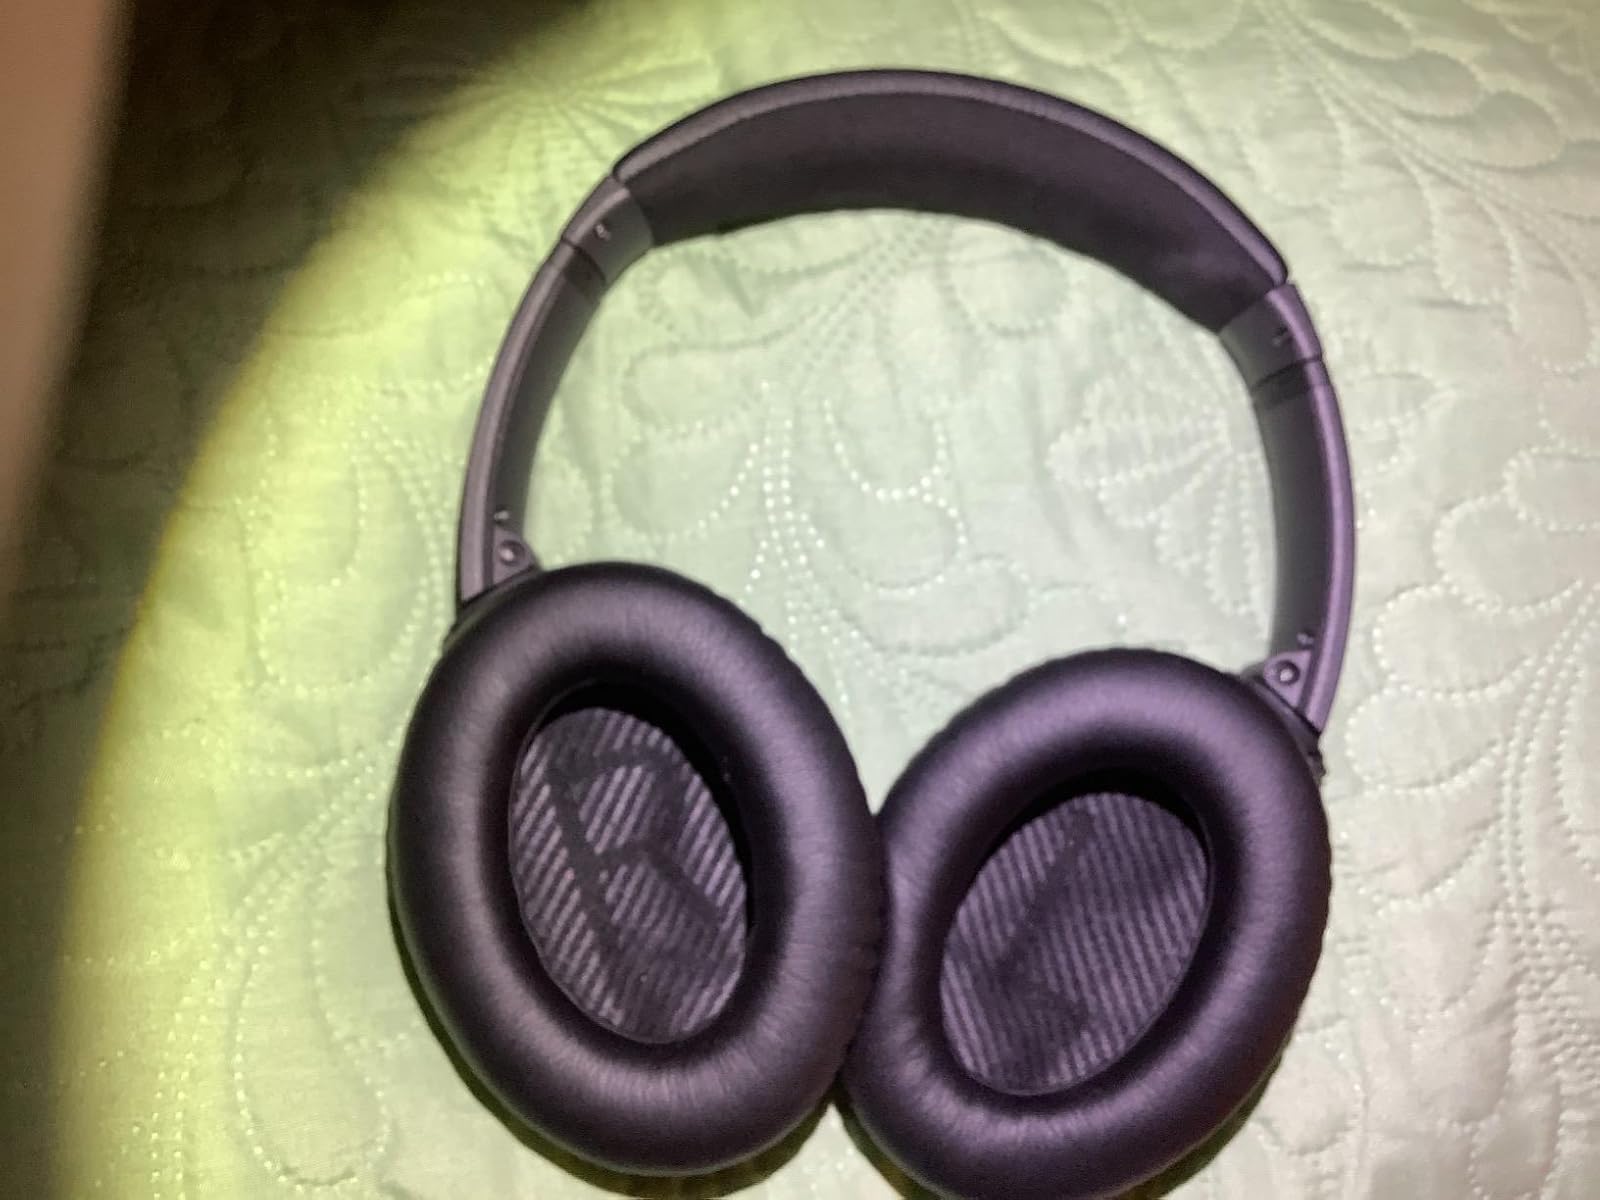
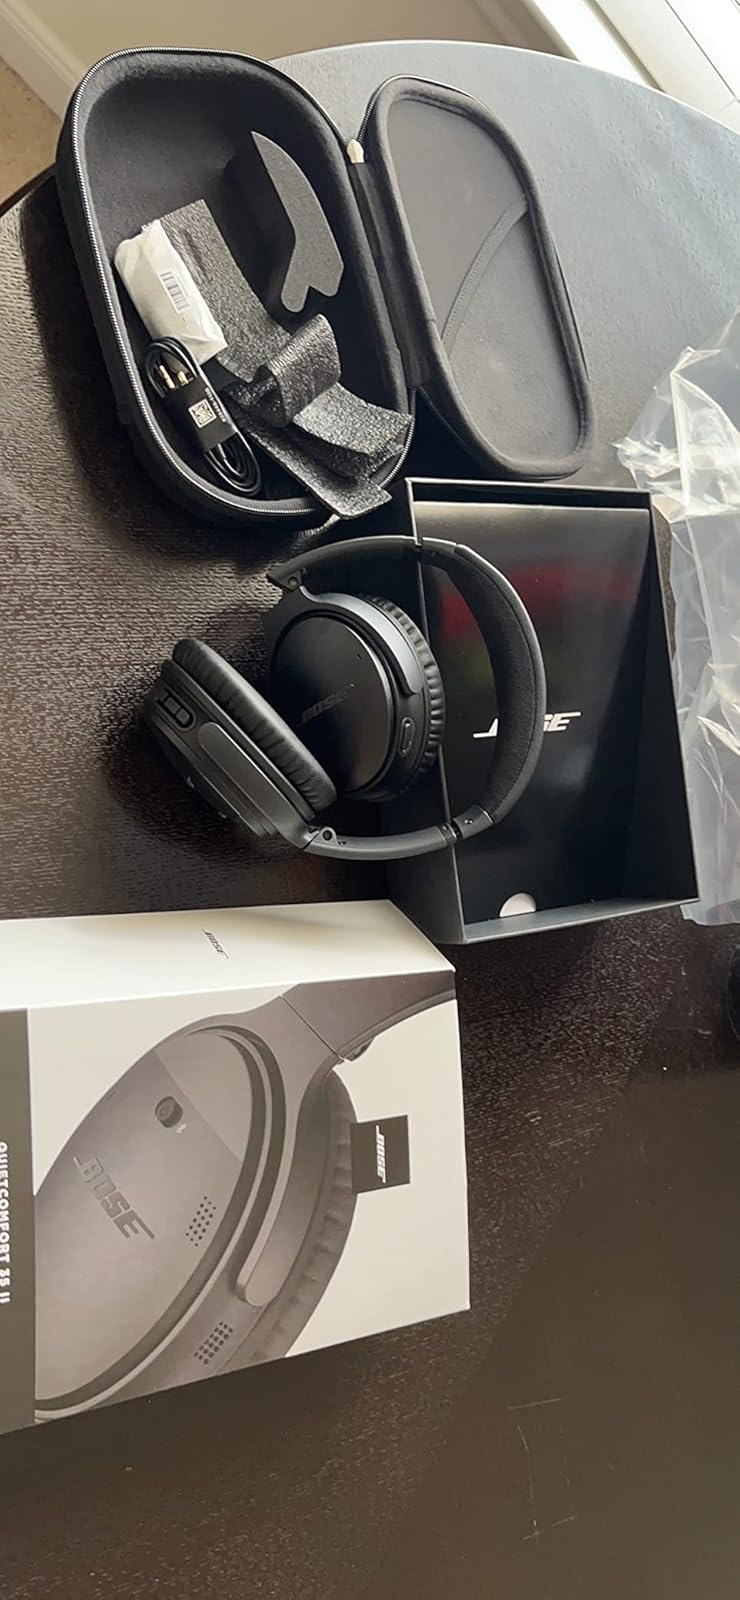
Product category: headphones
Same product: yes